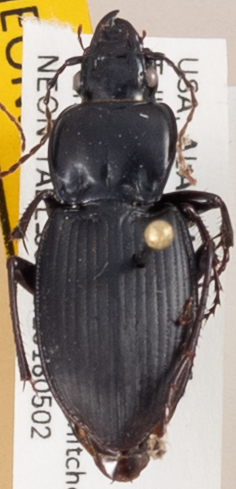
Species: Cyclotrachelus convivus
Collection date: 2018-05-02
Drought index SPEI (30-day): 0.9
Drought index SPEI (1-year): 0.926
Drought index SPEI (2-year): -0.24